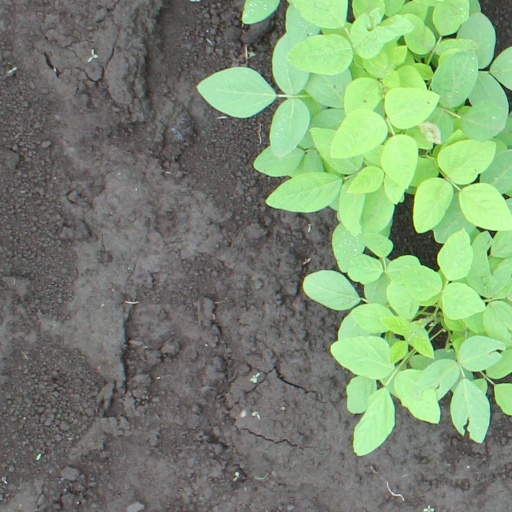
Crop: soybean